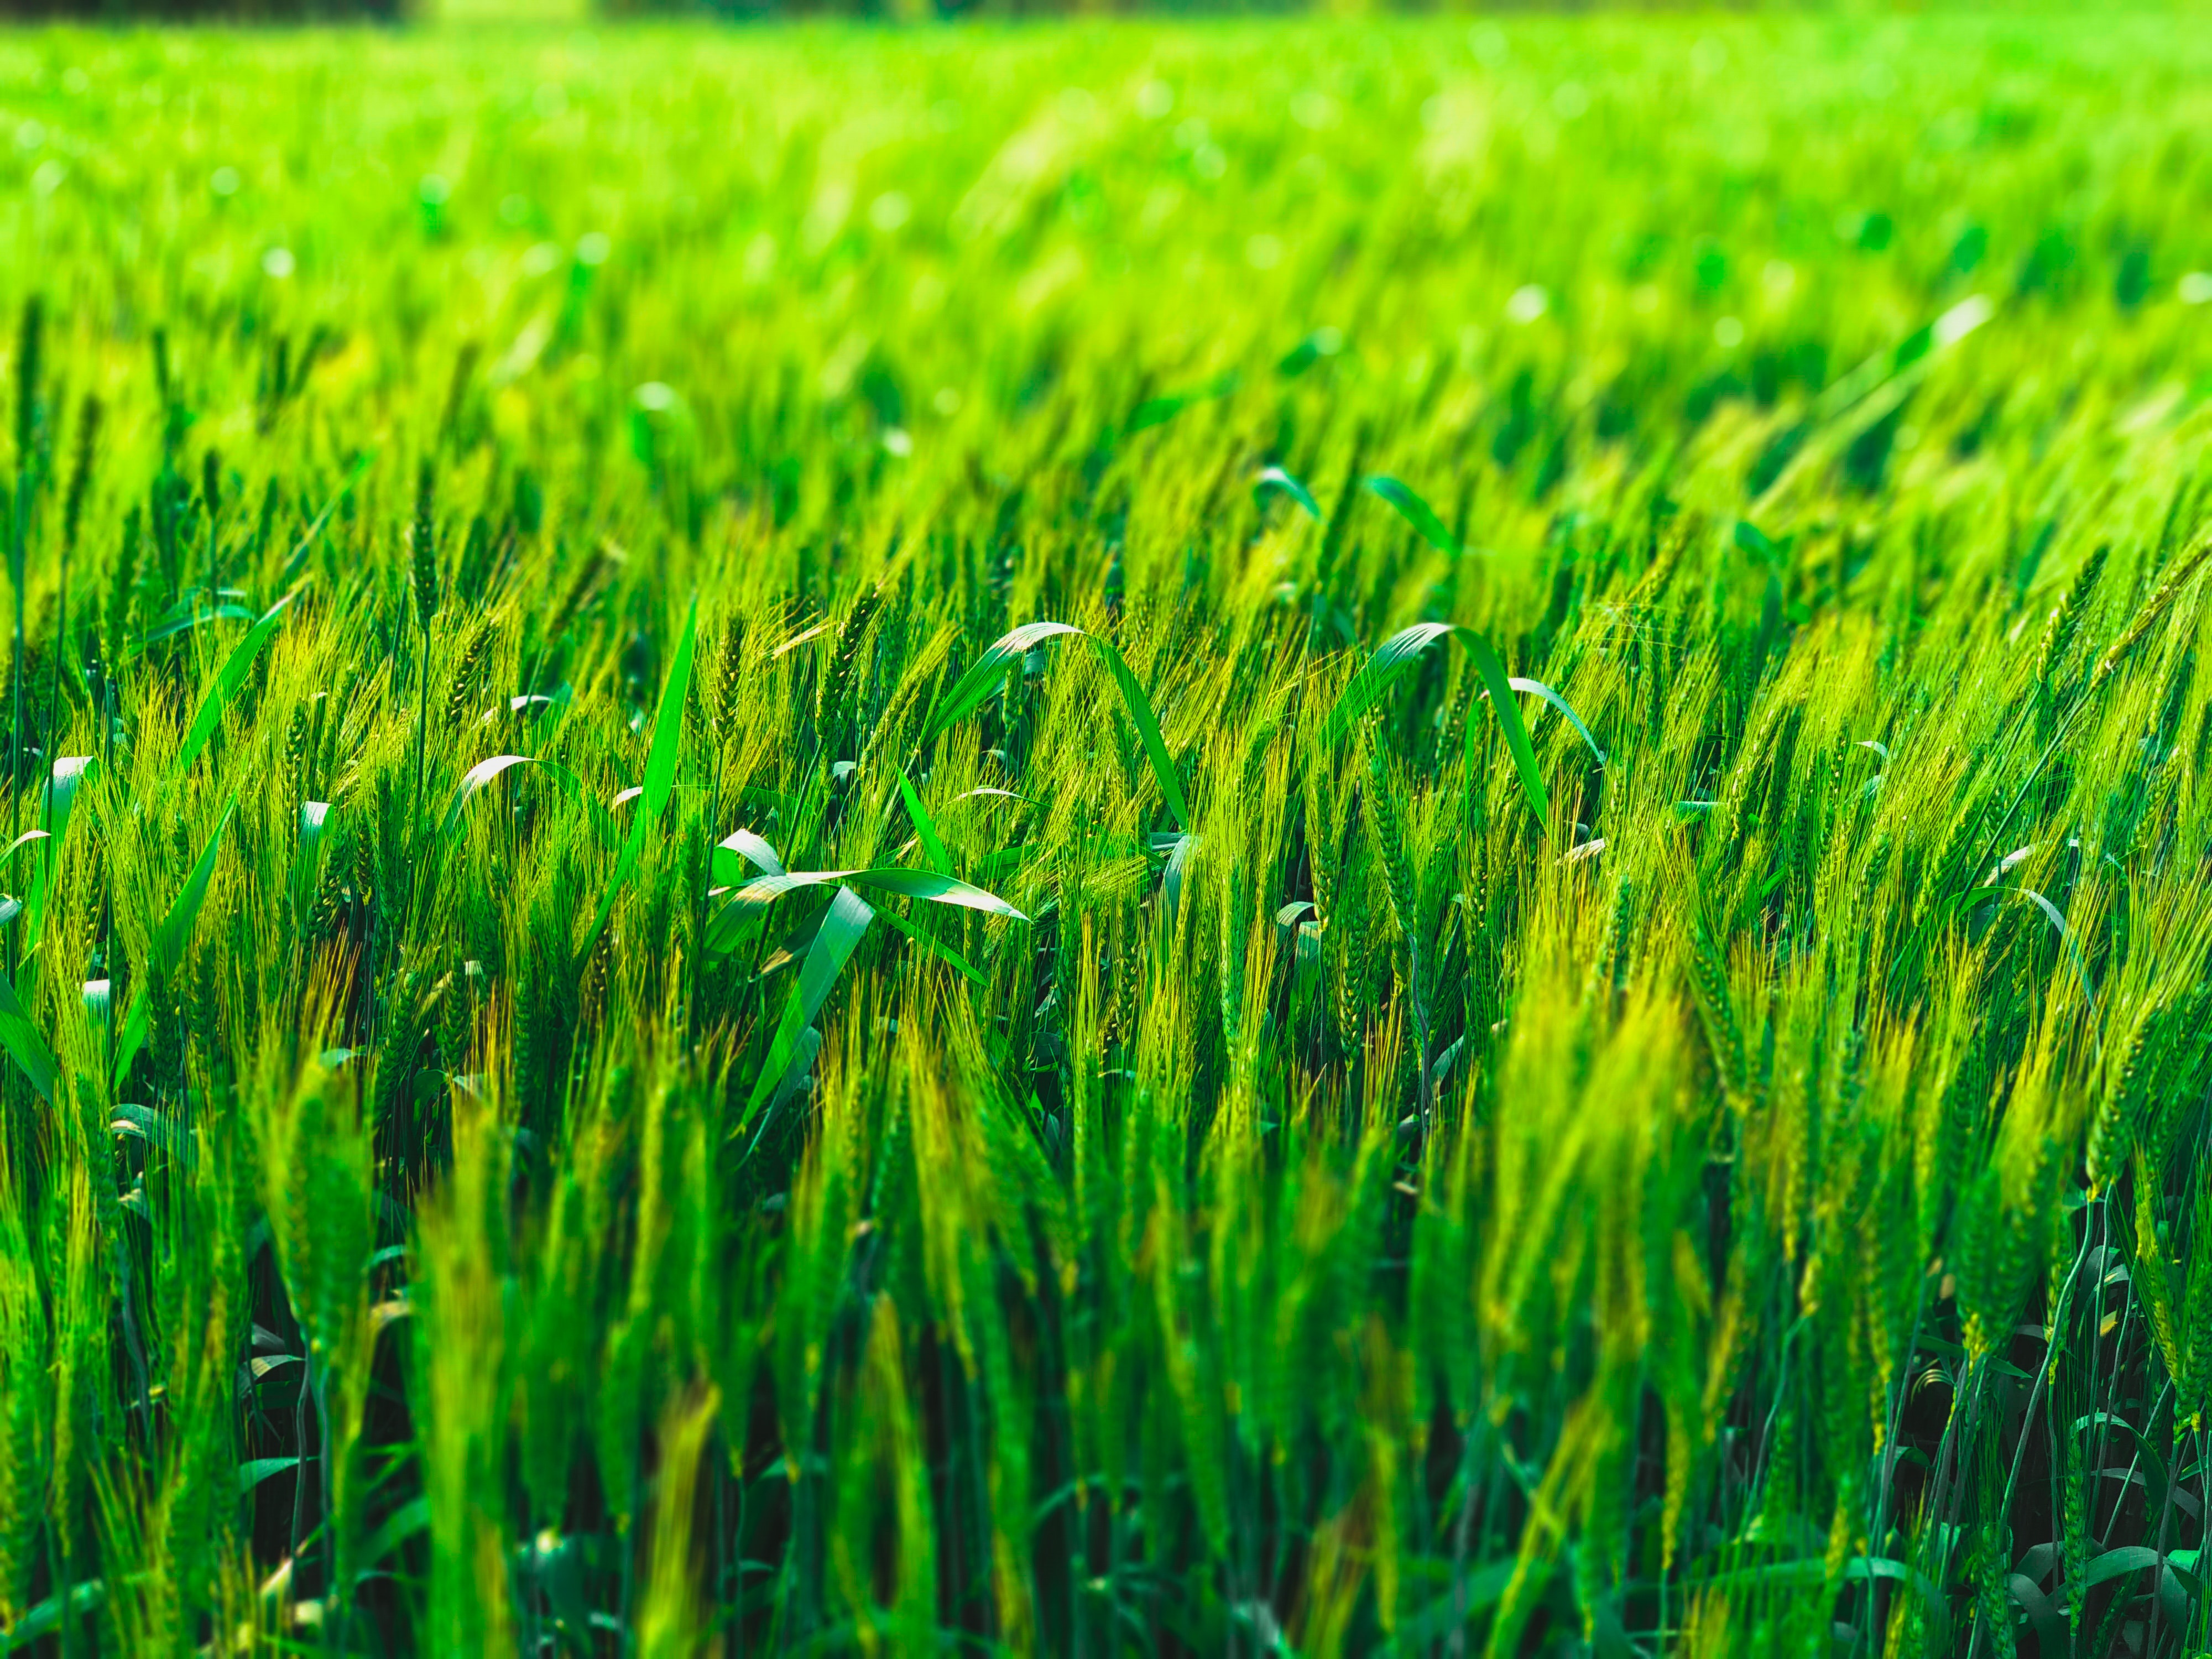
green, grass, plant, paddy field, field, crop, grass family, agriculture, close up, fodder, wheatgrass, barley, lawn, grassland, flowering plant, poales, hordeum, chrysopogon zizanioides